Electric car use by country

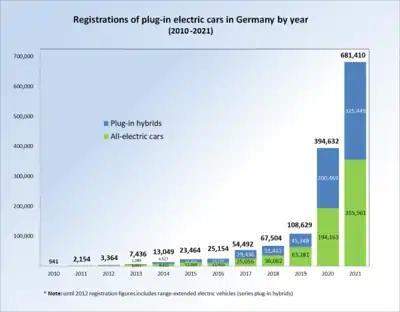
Annual registration of plug-in cars in Germany by type of vehicle between 2010 and 2021

In 2006 electric cars were exempted from the consumption tax, while conventional vehicles faced a 30% rate.